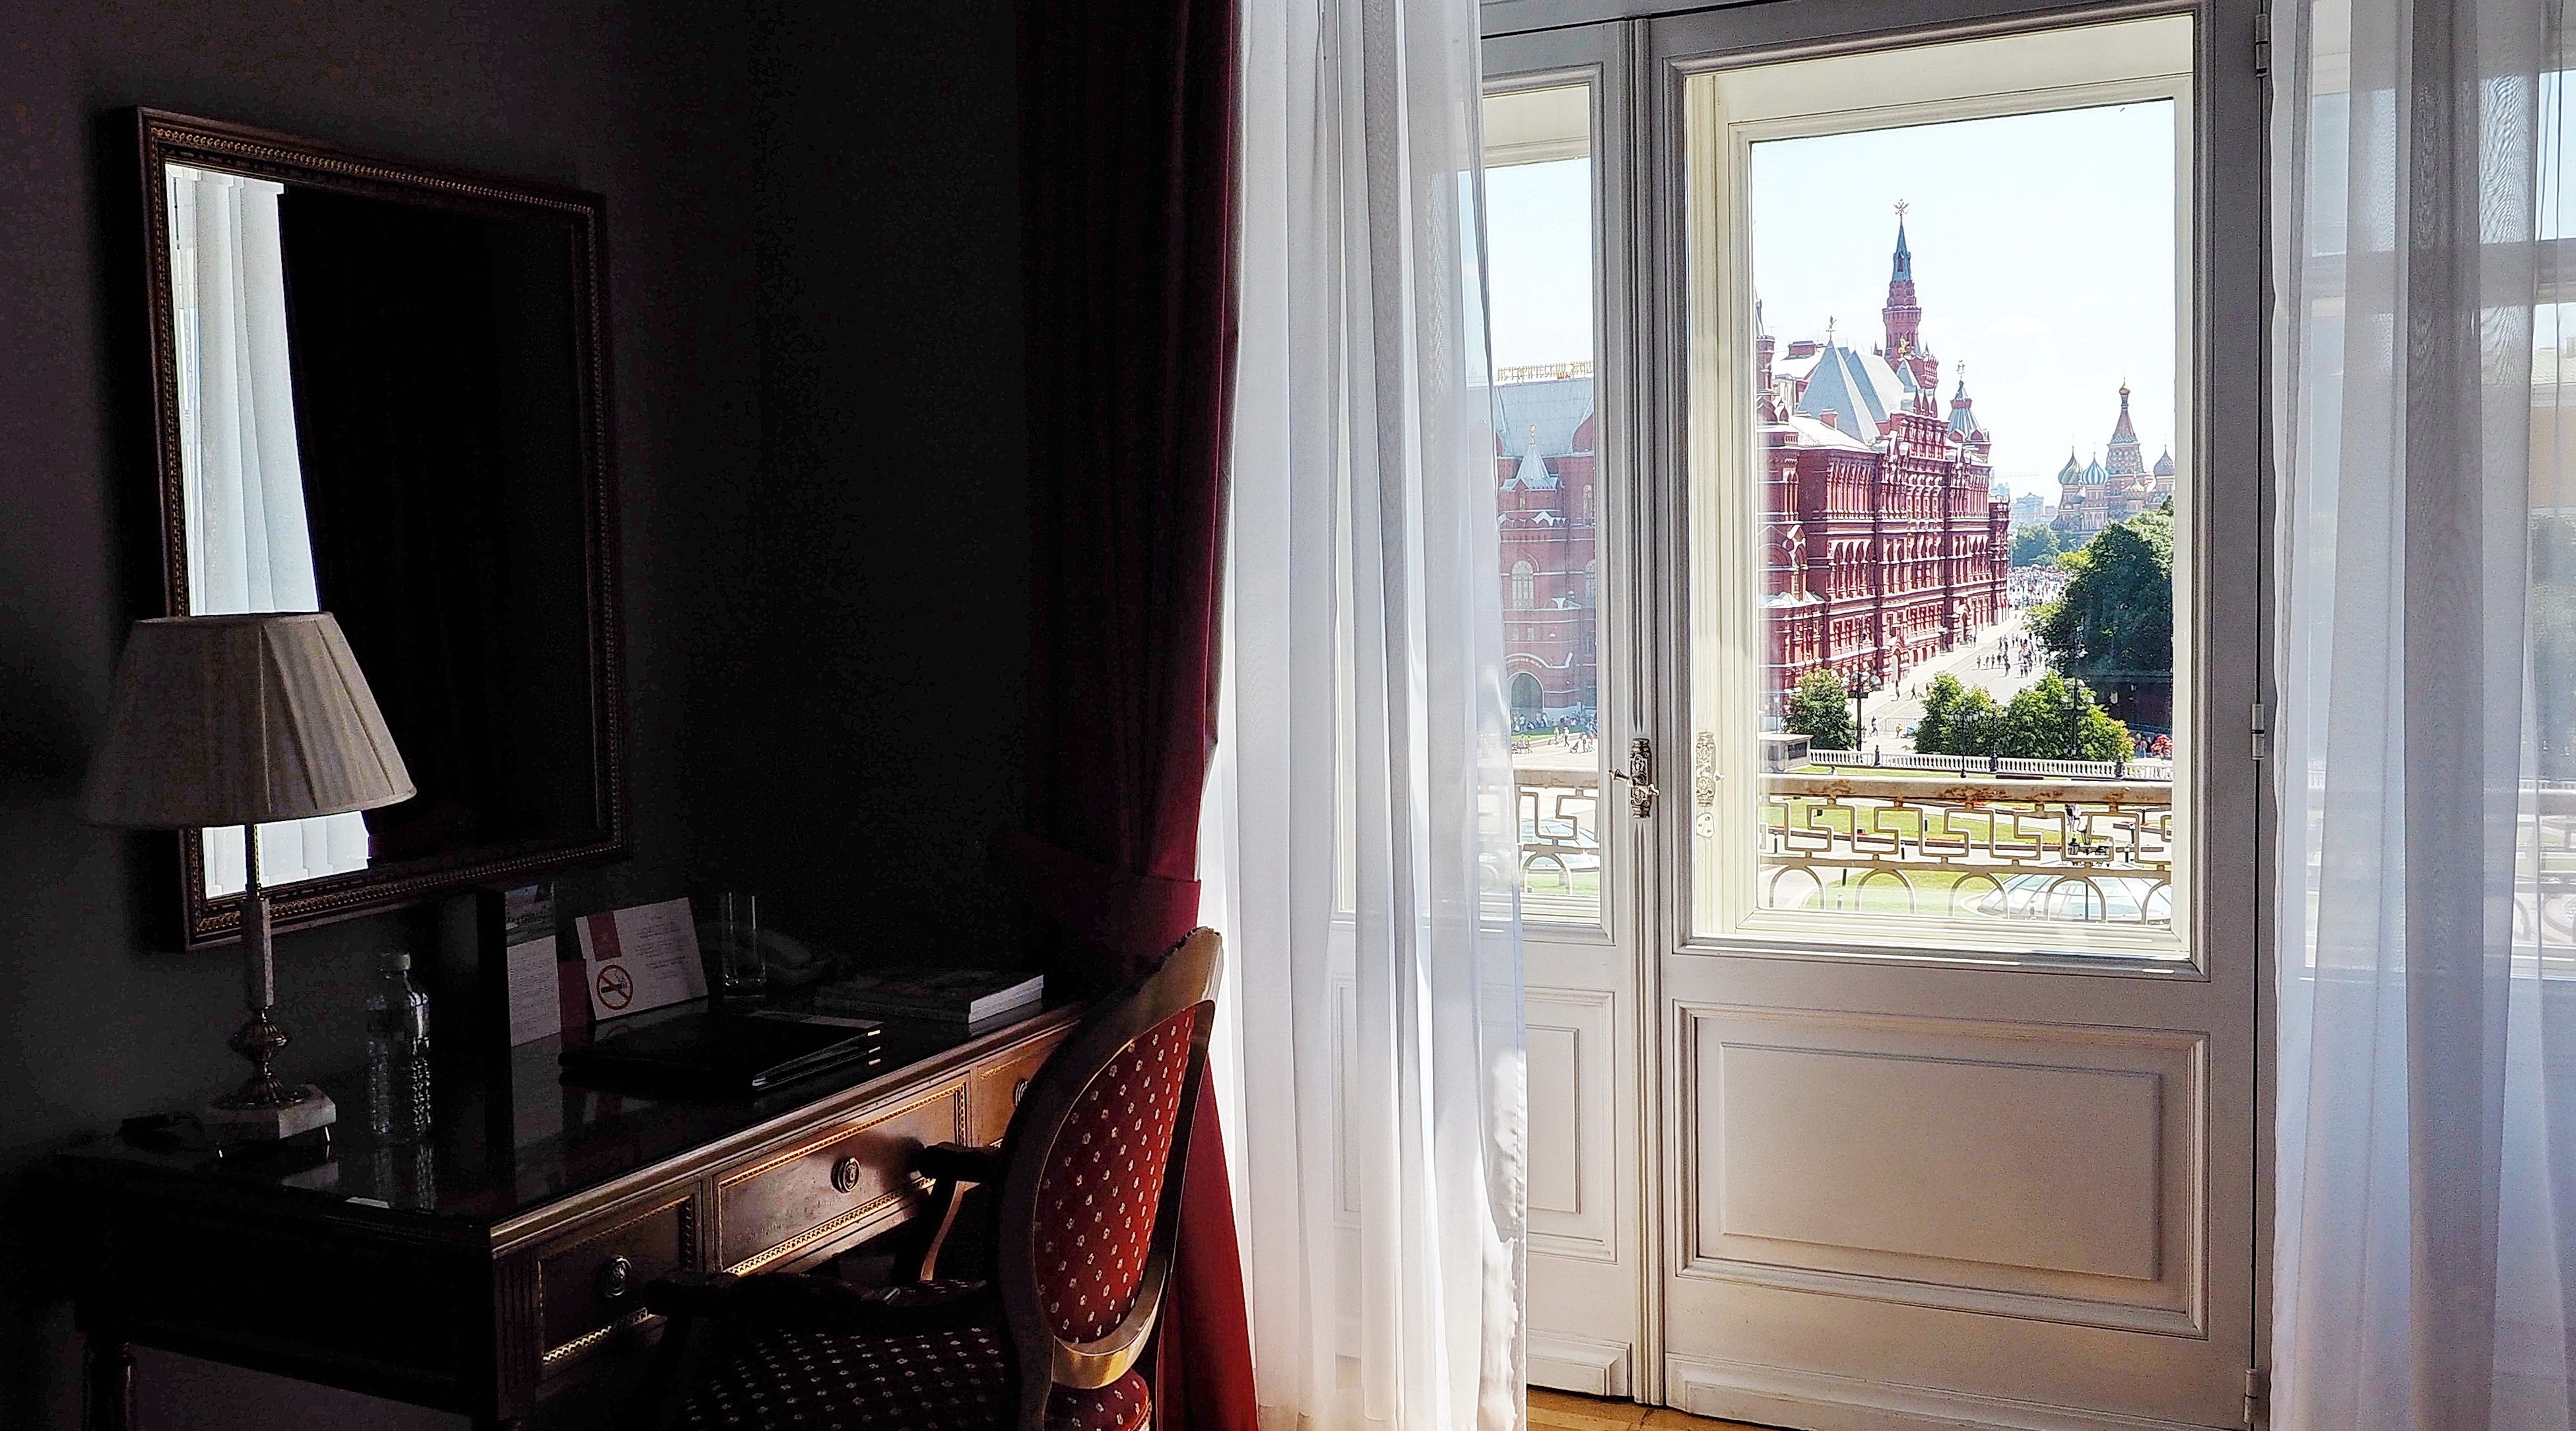
desk, vintage, retro, house, chair, window, view, building, old, home, cottage, property, living room, historic, furniture, room, door, bedroom, apartment, interior design, living, outside, luxury, hotel, curtains, estate, french window, window covering